Elizabeth Bannan

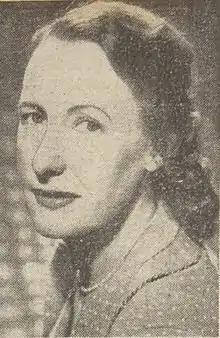
Bannan in 1950

Elizabeth Margaret Bannan BEM (1909–1977) was an Australian educationist.